Lac d'Enghien

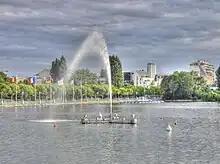
Fountain and pier at Lac d'Enghien

The lake is roughly wide and long, with a circumference of and a total surface area of . The lake water is replenished by several small streams: the Corbon, Haras, d'Ermont, and d'Andilly, all of them under long .